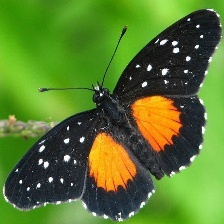
Species: CRIMSON PATCH